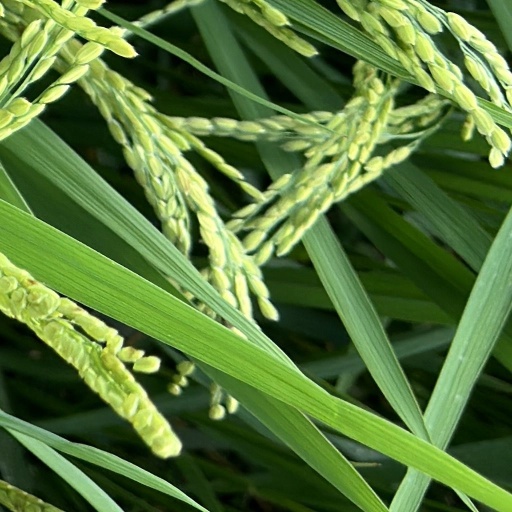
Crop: rice